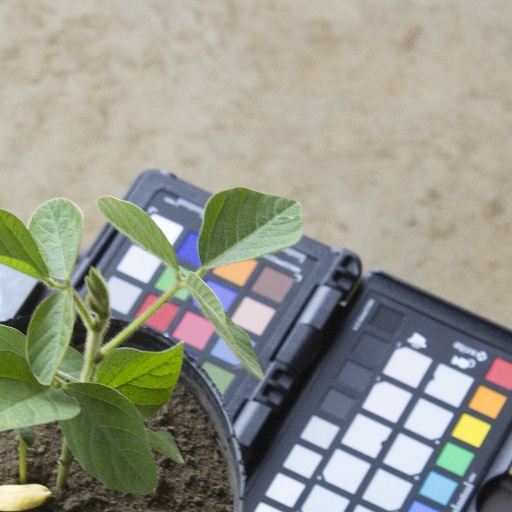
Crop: soybean